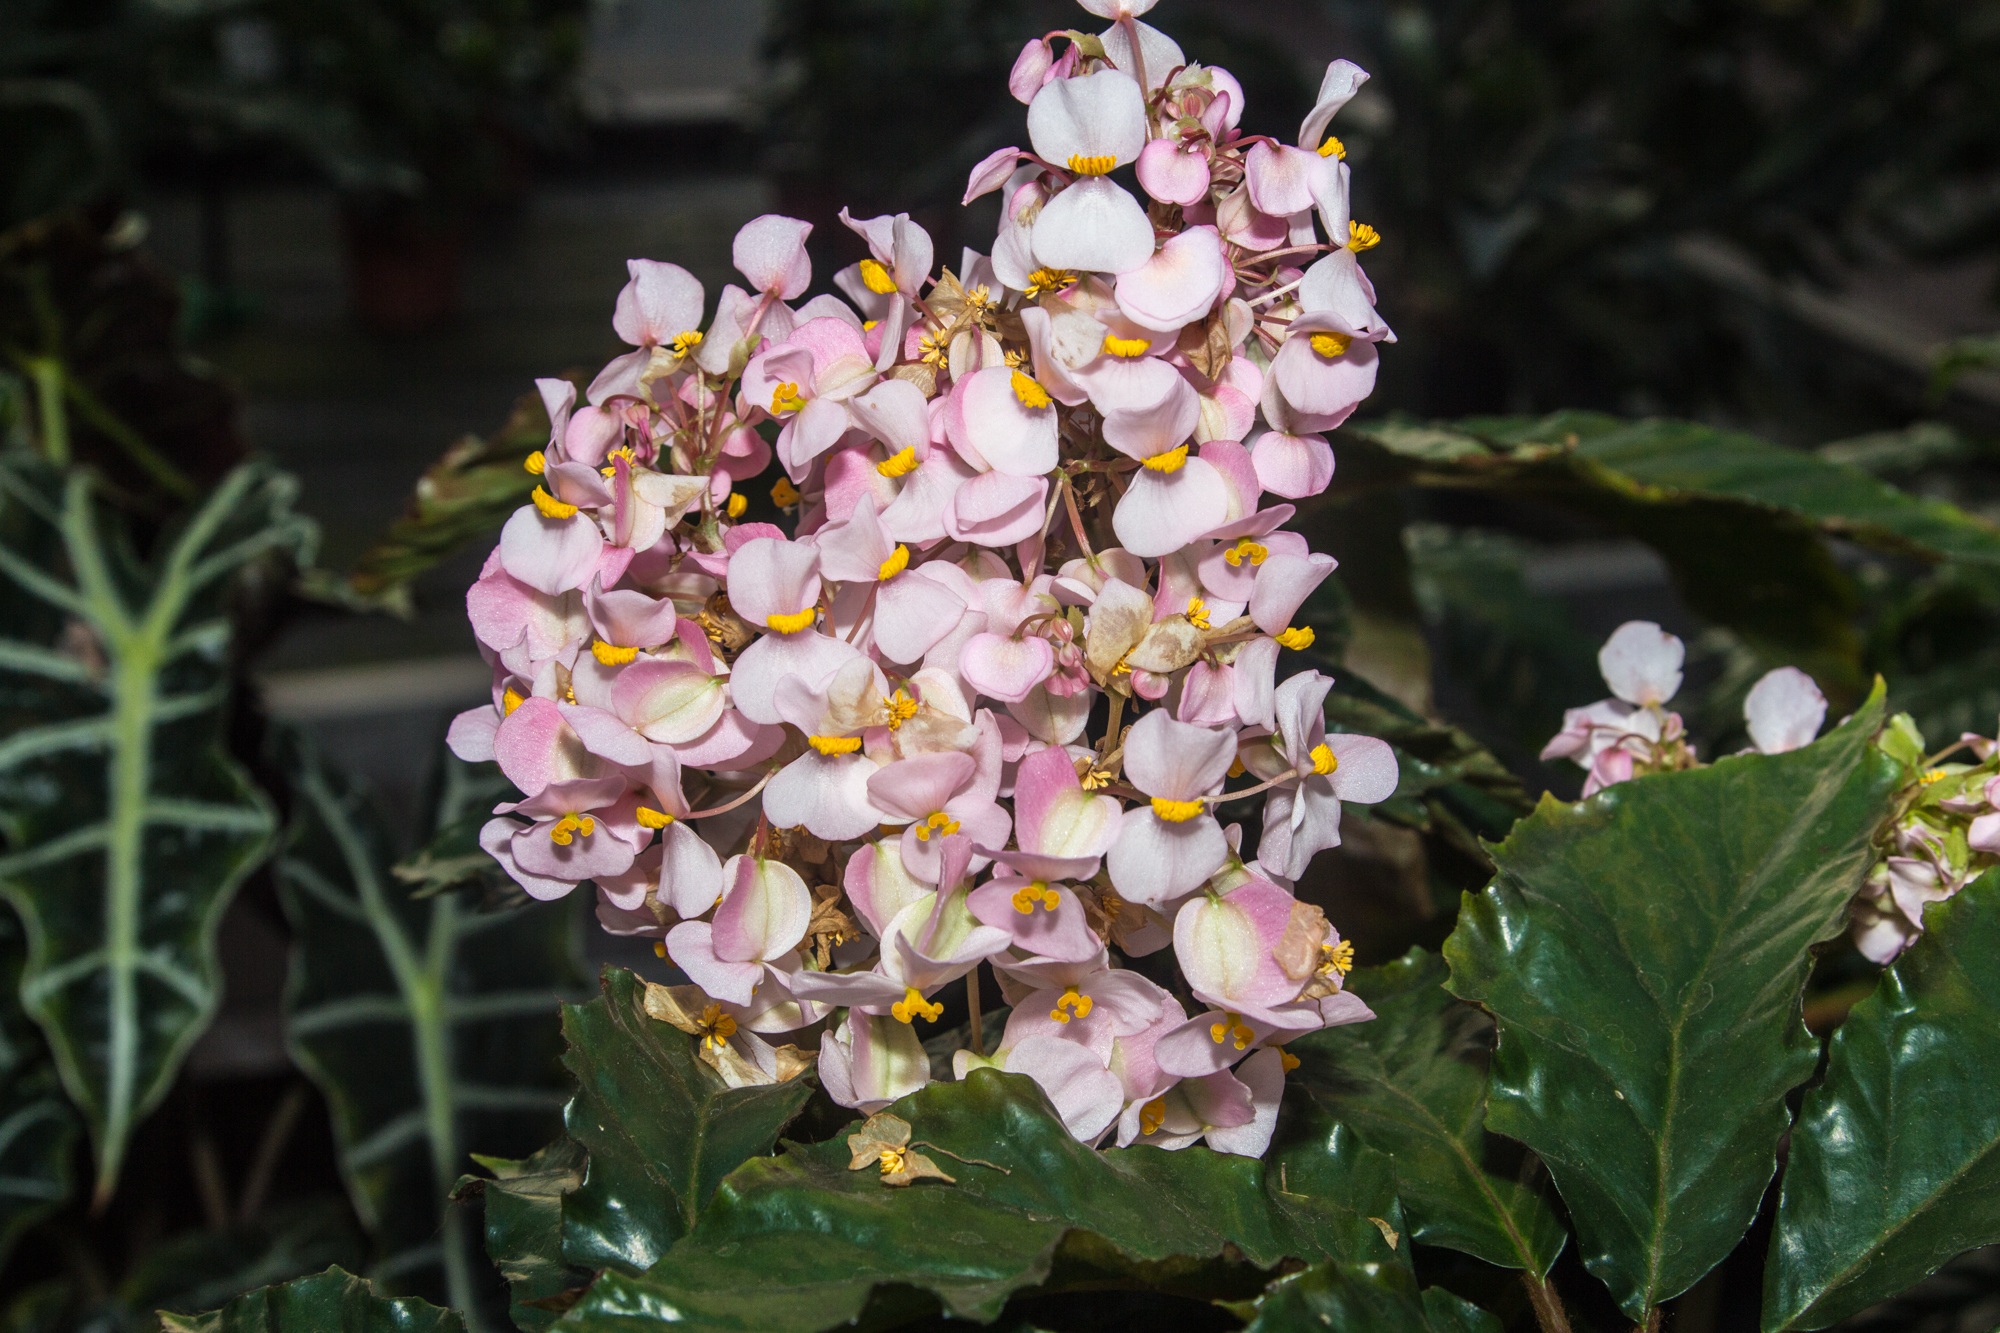
blossom, plant, flower, petal, bloom, orange, color, botany, garden, close, flora, wildflower, flowering plant, lantana camara, land plant